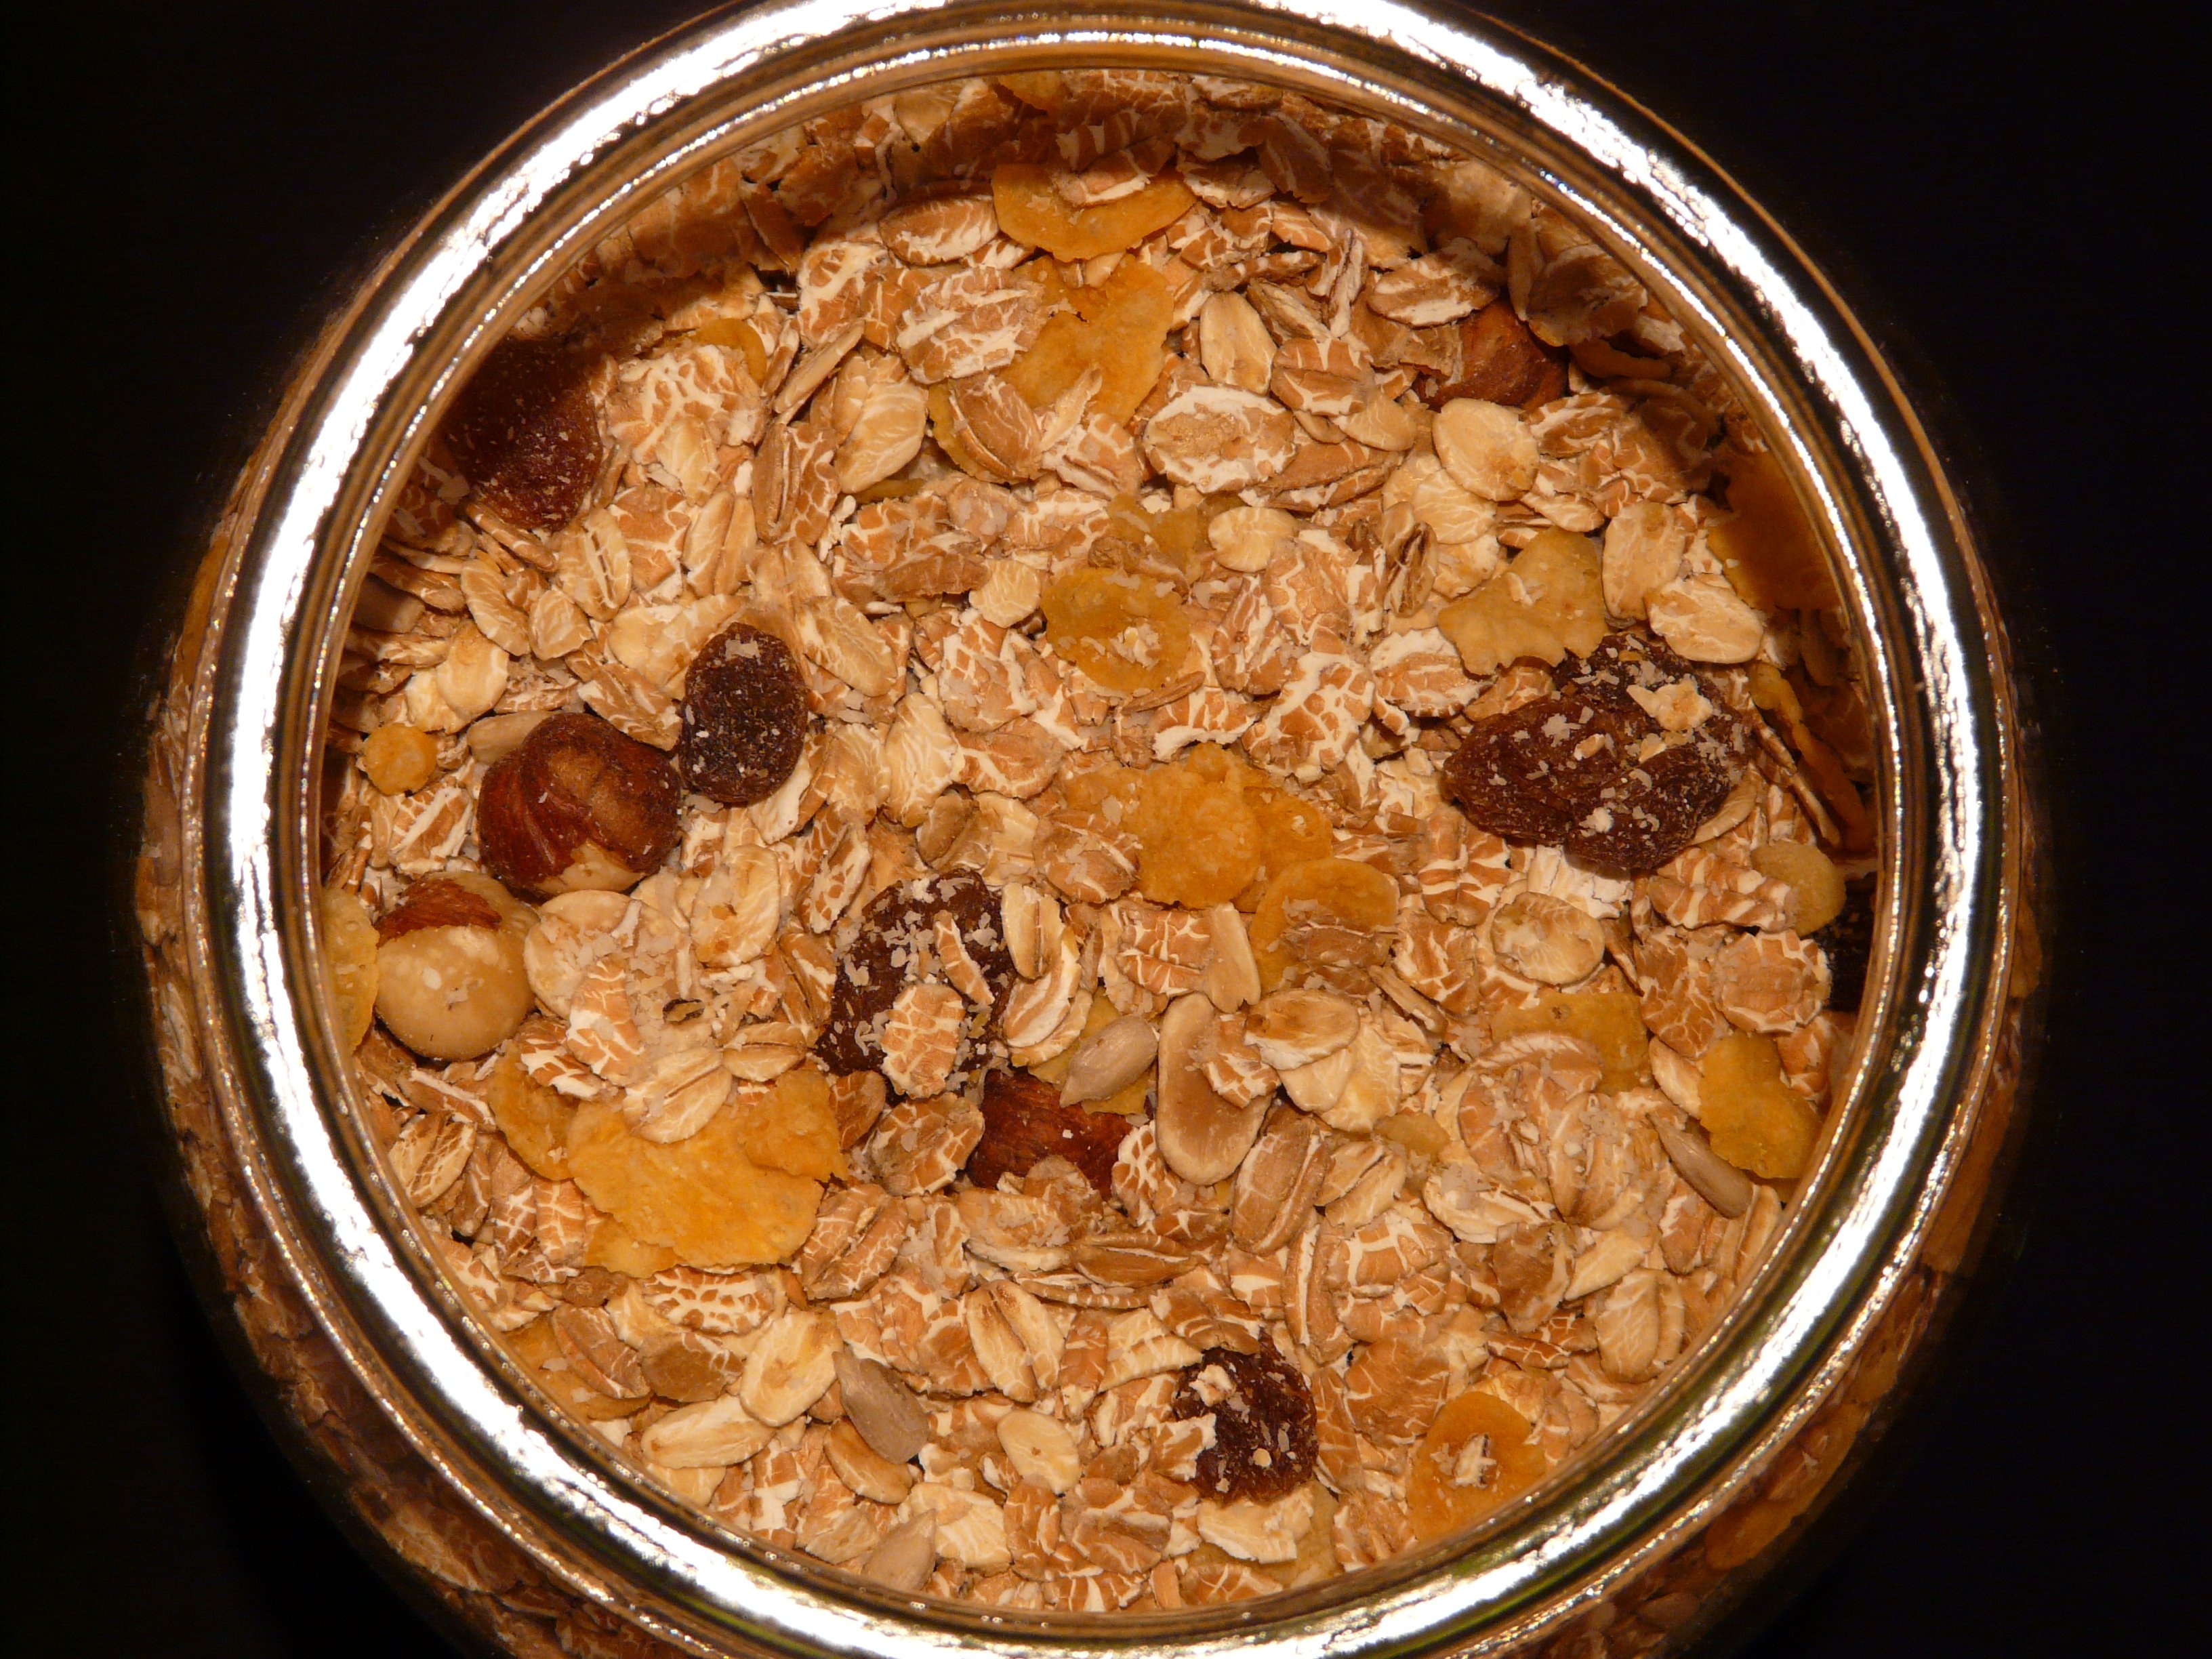
glass, dish, meal, food, produce, breakfast, dessert, eat, cuisine, oatmeal, cereal, cereals, vegetarian food, cornflakes, muesli, breakfast cereal, raisins, snack food